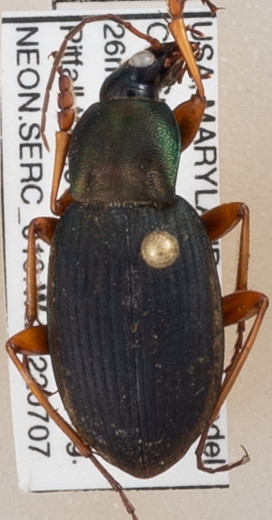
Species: Chlaenius aestivus
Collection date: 2022-07-07 04:00:00
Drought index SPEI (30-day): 0.78
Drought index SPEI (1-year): -0.328
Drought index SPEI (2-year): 1.69